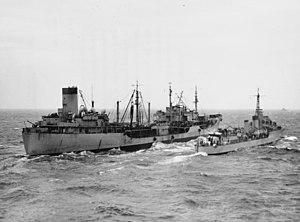
Le HMAS Warramunga est un destroyer de classe Tribal en service dans la Royal Australian Navy pendant la Seconde Guerre mondiale.